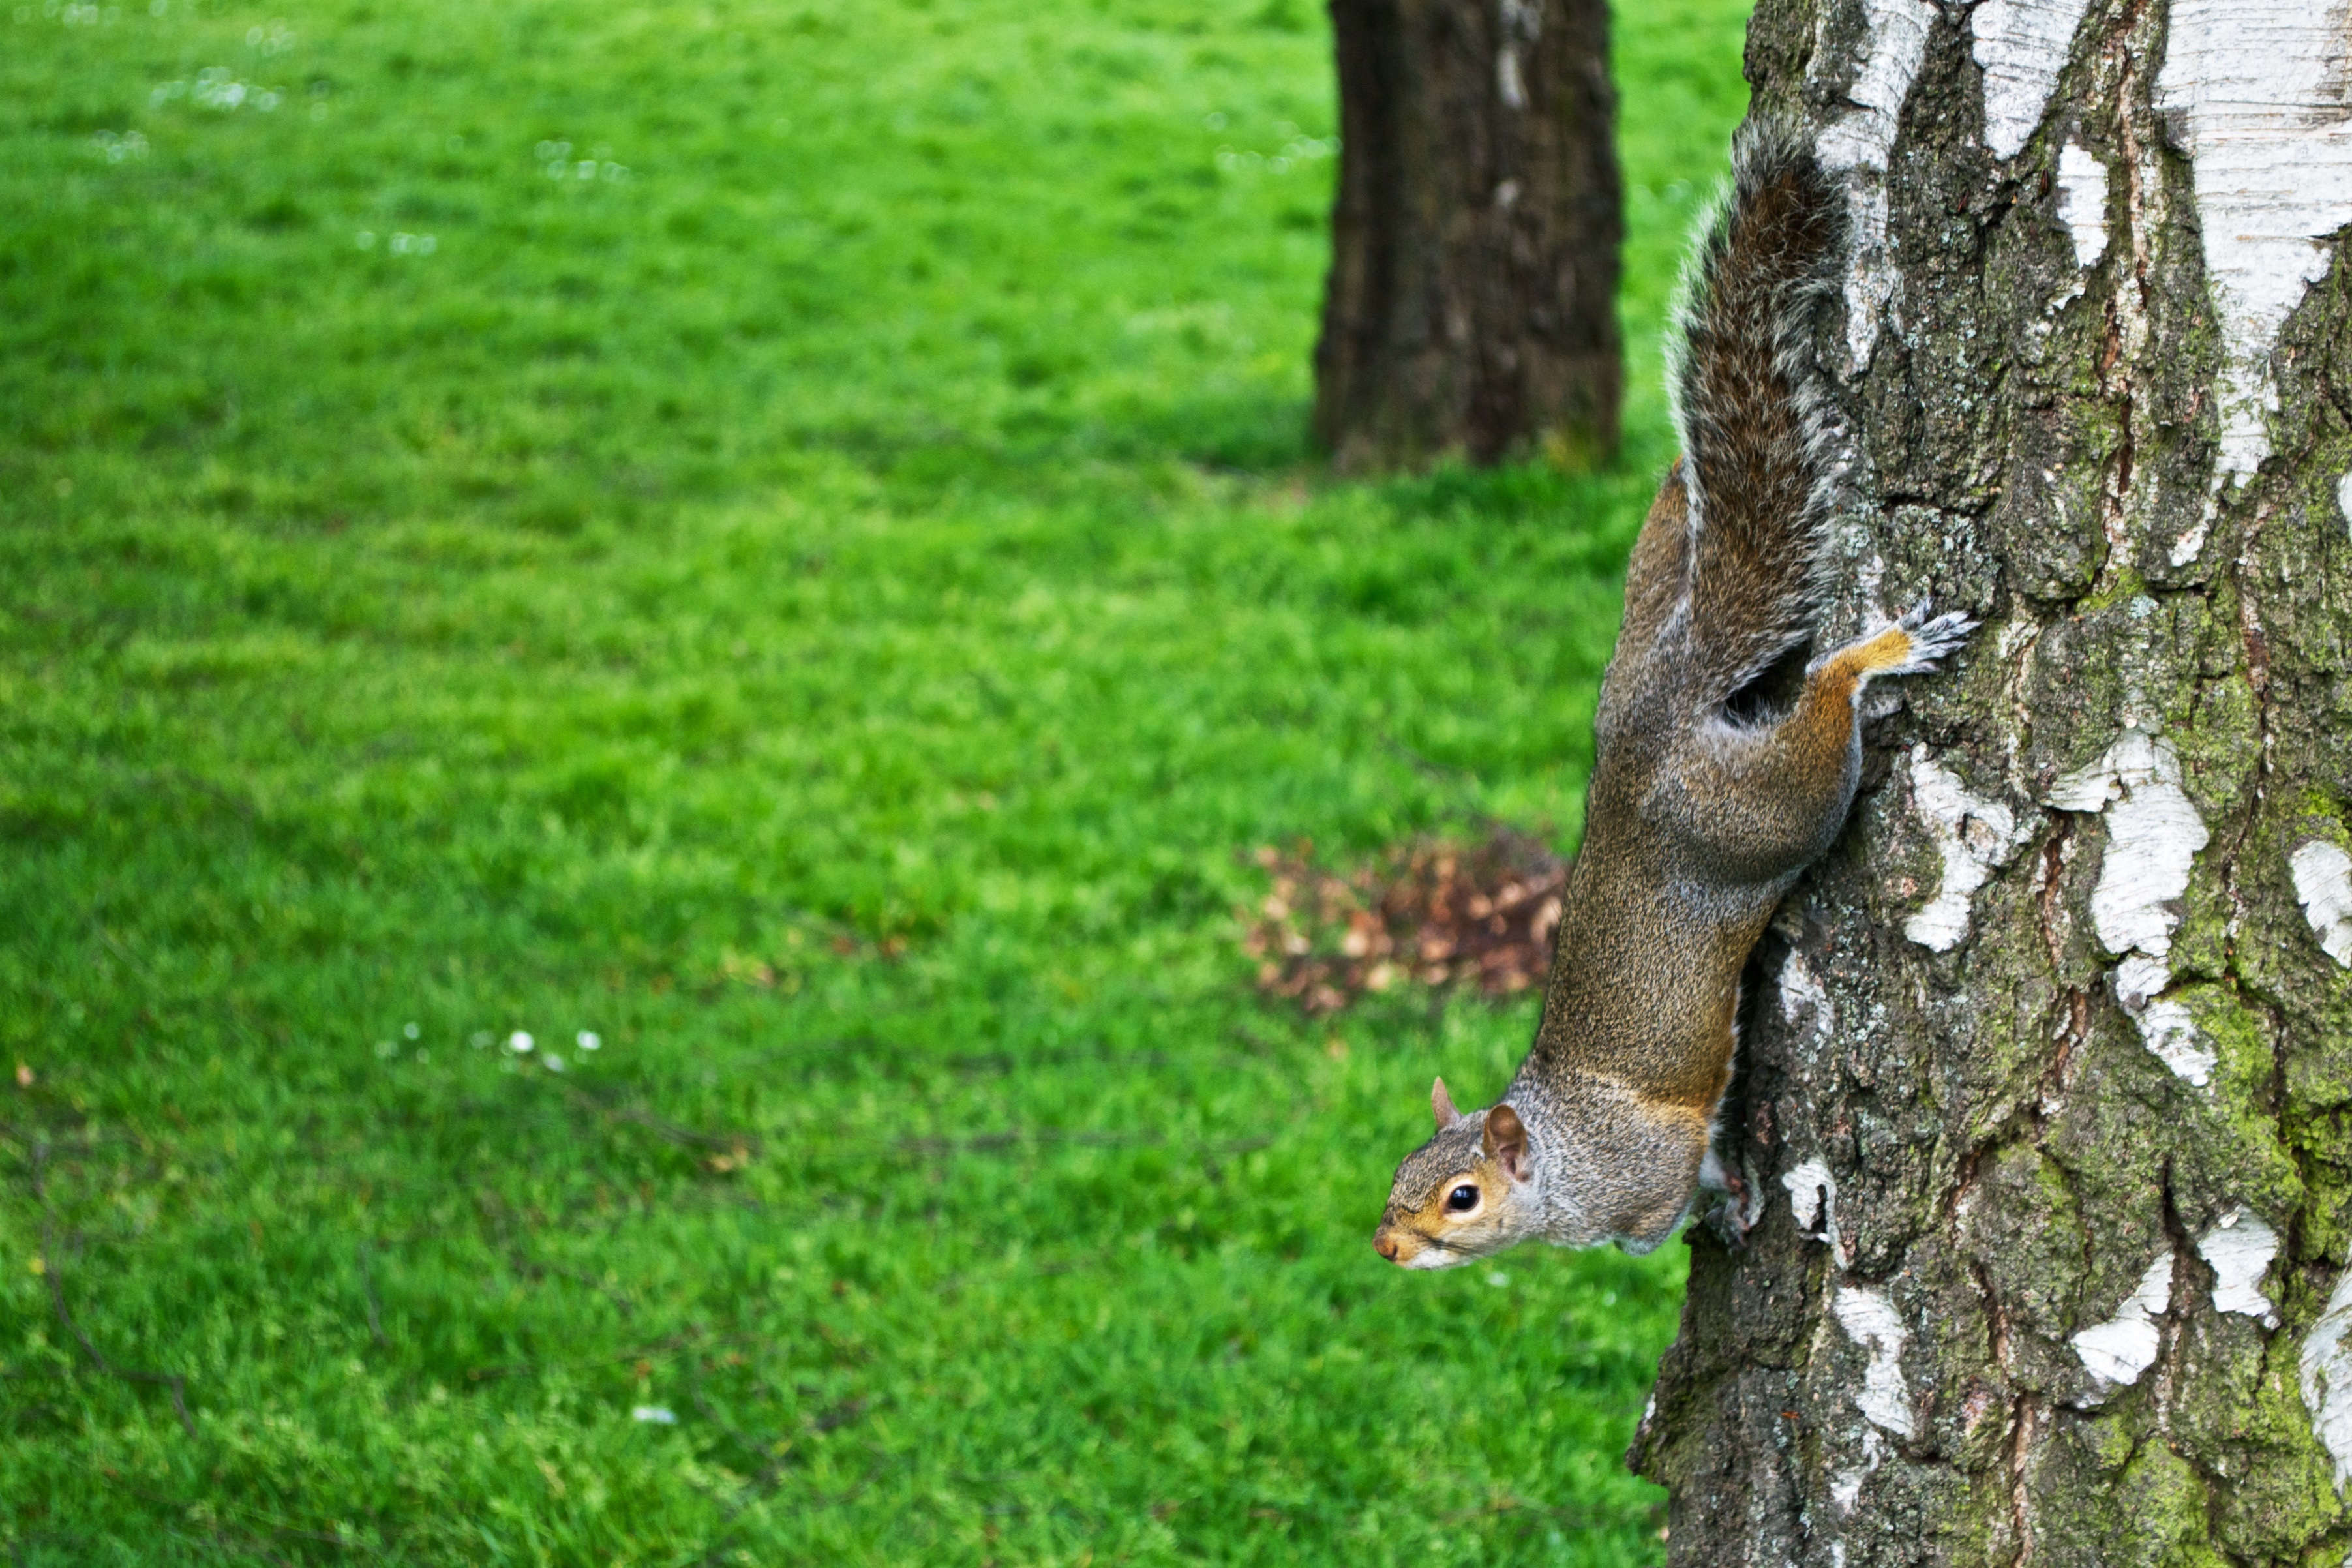
tree, grass, branch, wildlife, mammal, squirrel, rodent, fauna, vertebrate